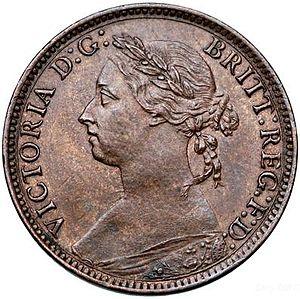
Victoria fut reine du Royaume-Uni de Grande-Bretagne et d'Irlande du 20 juin 1837 jusqu'à sa mort. À partir du 1ᵉʳ juillet 1867, elle fut également reine du Canada, ainsi qu'impératrice des Indes à compter du 1ᵉʳ mai 1876, puis enfin reine d'Australie le 1ᵉʳ janvier 1901.